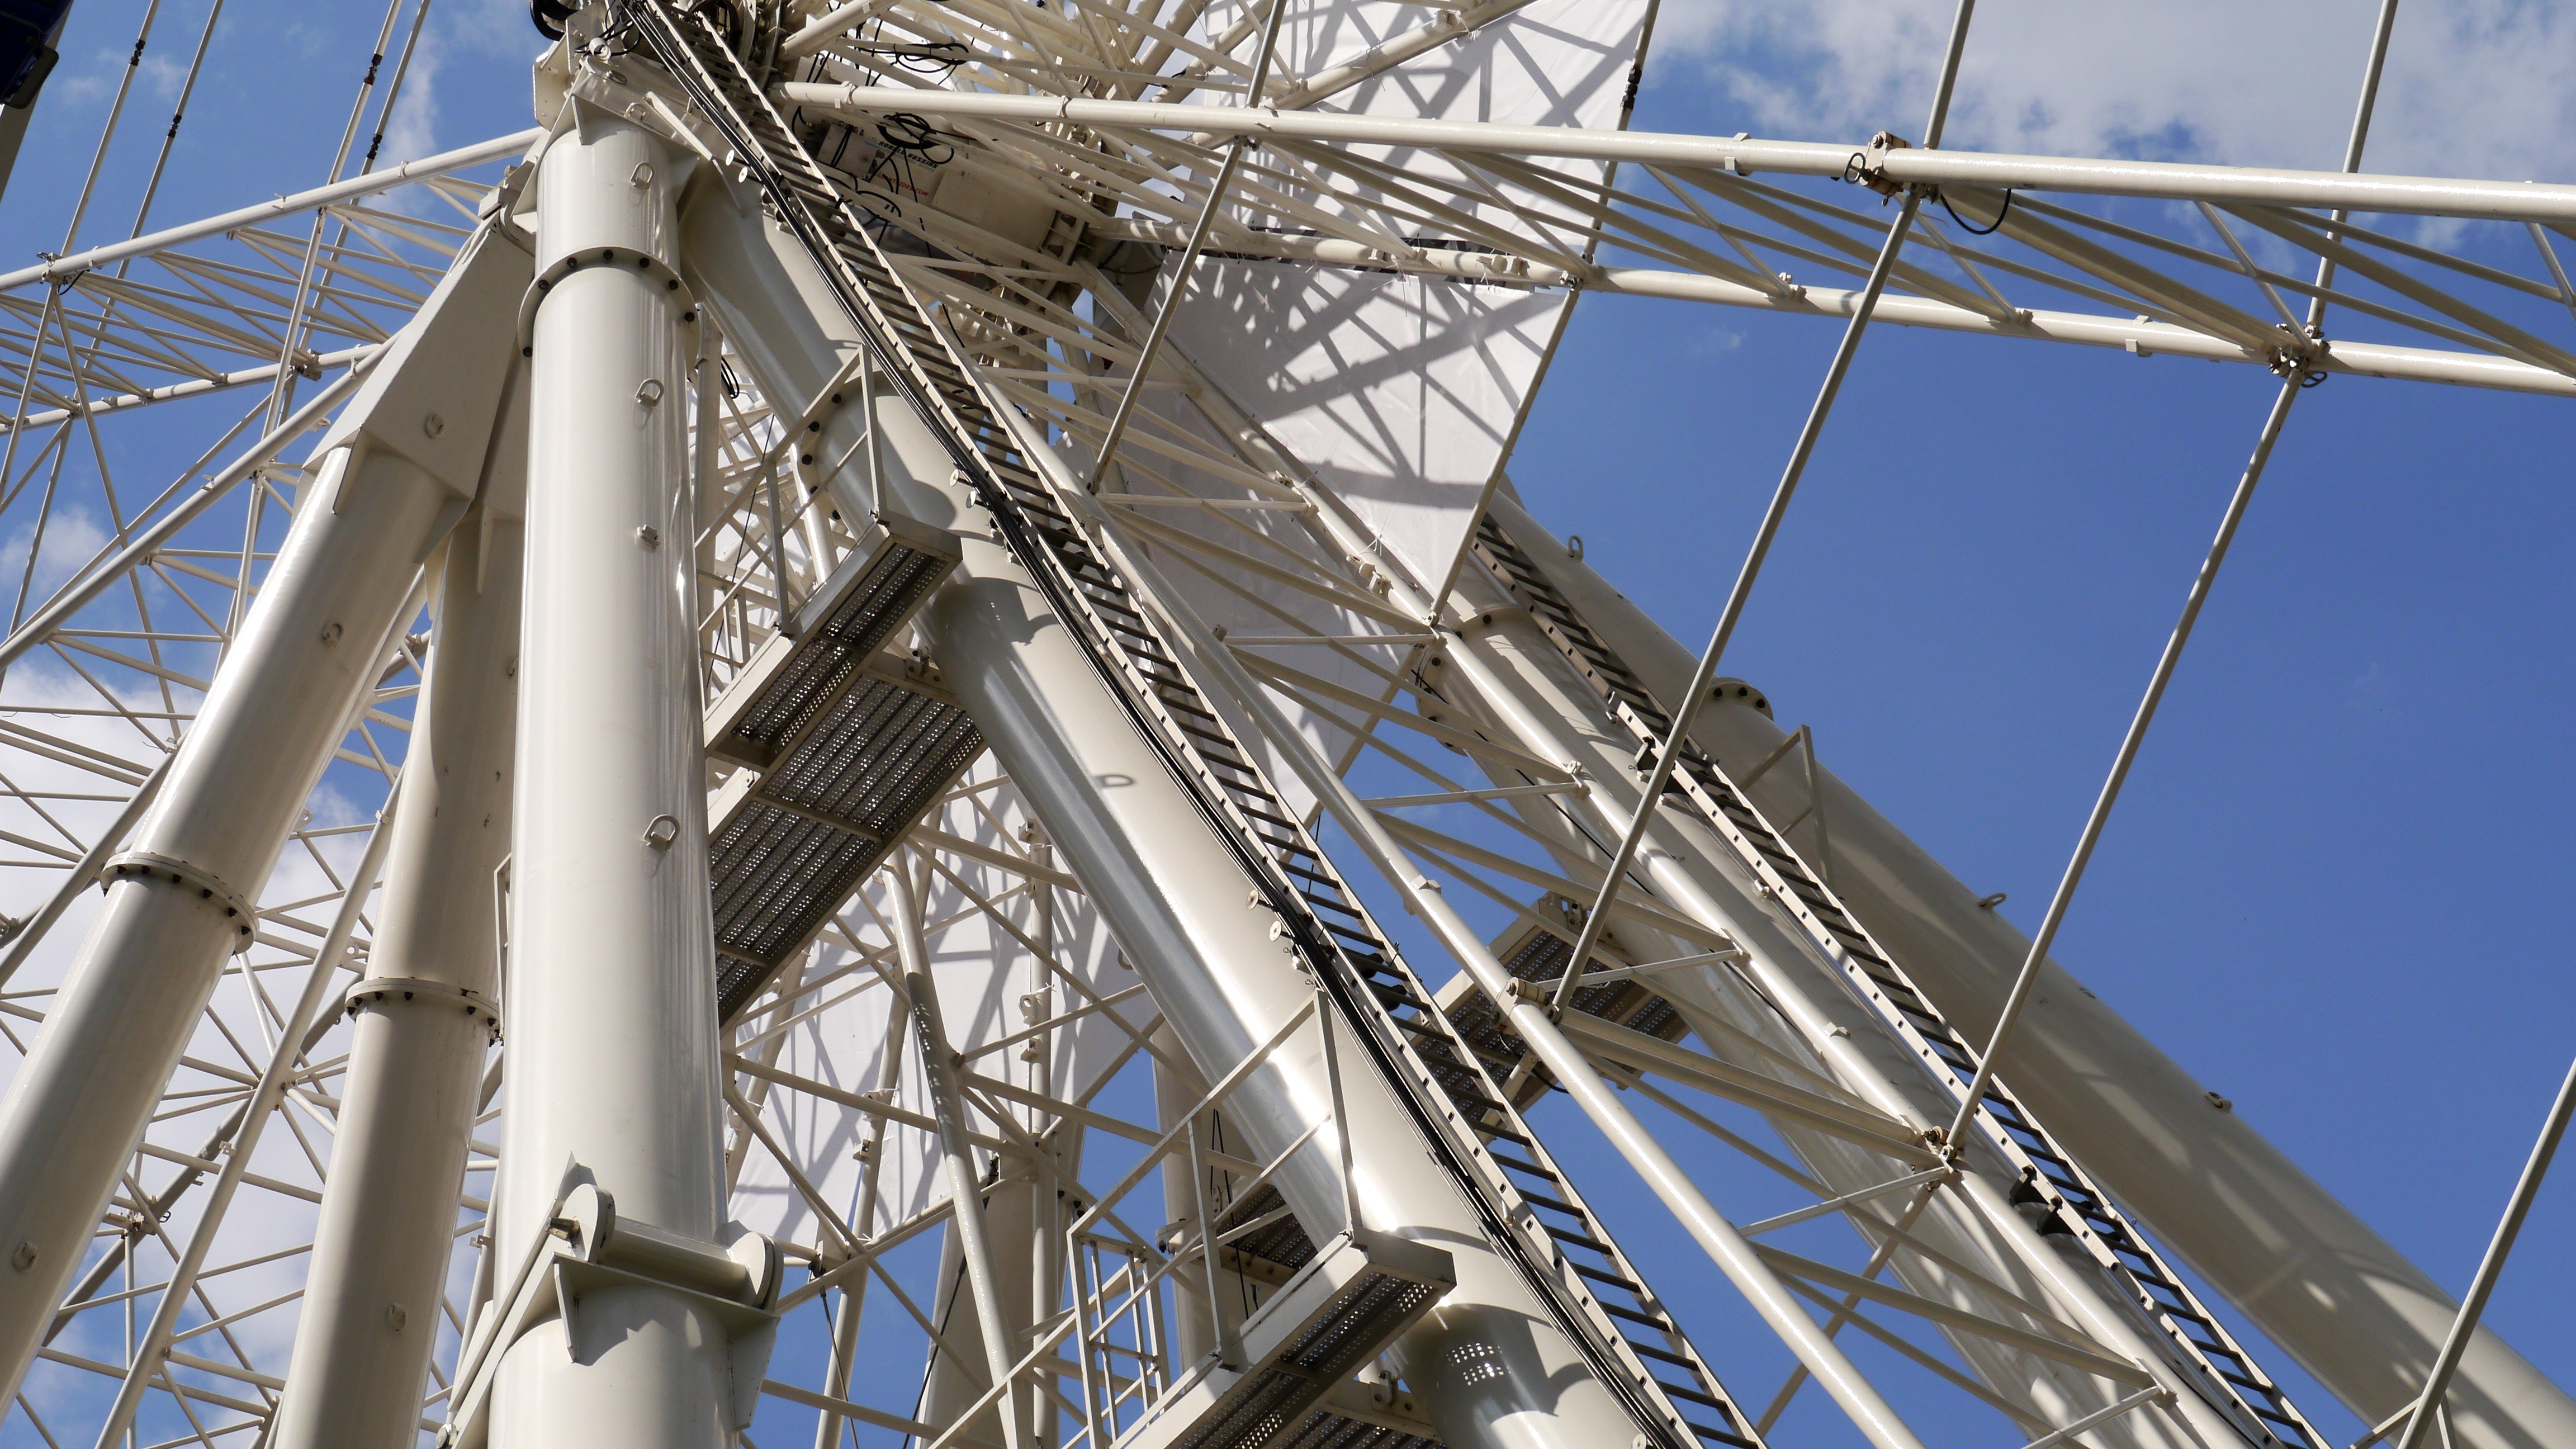
ship, vehicle, ferris wheel, mast, sailing, sail, budapest, works, tourist attraction, watercraft, sailing ship, cable stayed bridge, giant ferris wheel